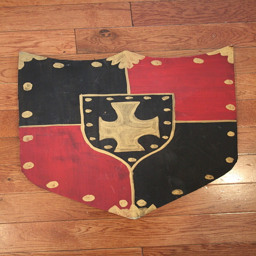
costume with shield and sword